Caleb

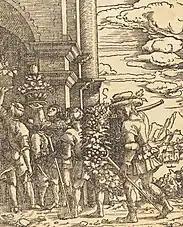
"Joshua and Caleb carrying fruit of the Promised Land," woodcut circa 1480 by Albrecht Altdorfer

According to , Caleb, the son of Jephunneh, was one of the twelve spies sent by Moses into Canaan. Their task, over a period of 40 days, was to explore the Negev and surrounding area, and to make an assessment of the geographical features of the land, the strength and numbers of the population, the agricultural potential and actual performance of the land, settlement patterns (whether their cities were like camps or strongholds), and forestry conditions. Moses also asked them to be courageous and to return with samples of local produce.